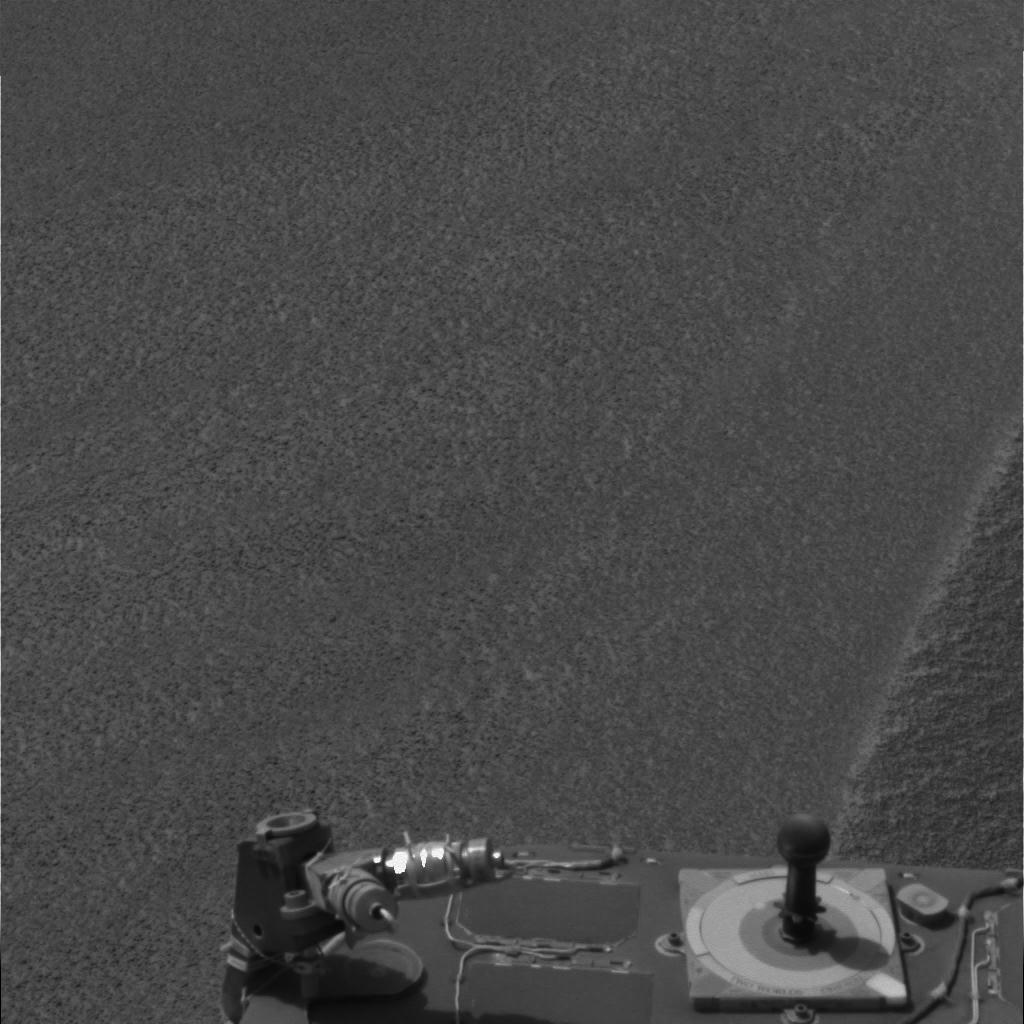
Surface features visible: Rover Deck, Pancam Calibration Target, Dunes/Ripples, Soil, Spherules, Nearby Surface, Rover Parts